Kevin Nolan

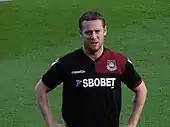
Nolan warming up for West Ham United in 2012

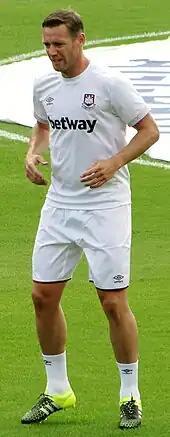
Nolan warming up for West Ham United in 2015

West Ham confirmed the signing of Nolan on 16 June 2011 for an undisclosed fee on a five-year contract, taking over the vacant number 4 shirt. Due to the departure of the previous West Ham captain, Matthew Upson, who moved to Stoke City, Nolan was immediately made captain. His league debut came on 7 August 2011 in a 1–0 home defeat to Cardiff City. Nolan scored his first goal for West Ham on 13 August 2011 in a 1–0 away win against Doncaster Rovers; his first home goal coming on 26 November, when scored a 25-yard volley in a 3–1 win against Derby County. On 7 May 2012 en route to the play-off final at Wembley, Nolan scored his thirteenth goal for the club against Cardiff City in a 3–0 win, sealing West Ham's Wembley appearance. On 19 May 2012 he captained West Ham in the 2012 Championship play-off final against Blackpool. West Ham won the match 2–1 with goals from Carlton Cole and Ricardo Vaz Tê sending them back to the Premier League after a one-season absence.